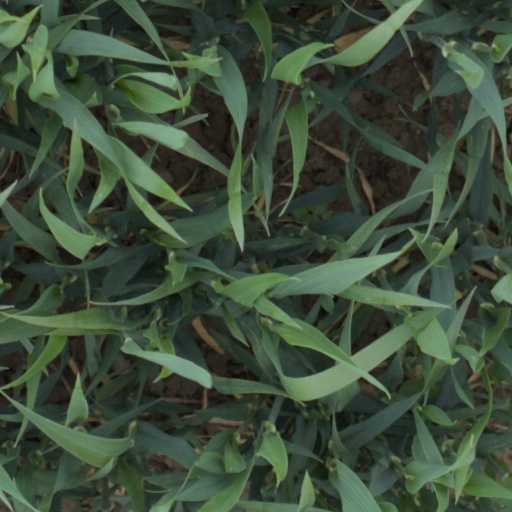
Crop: wheat